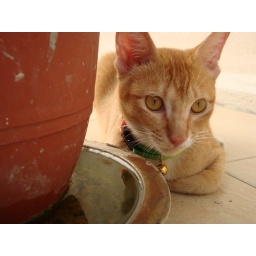
Baby Kat by the flower pot